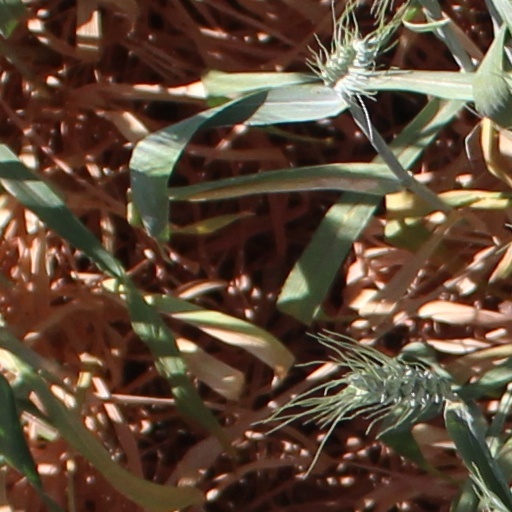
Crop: wheat